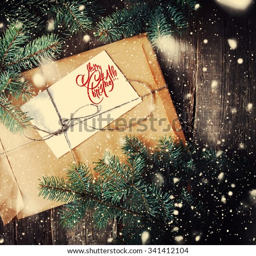
envelope with - tree branches on a background .